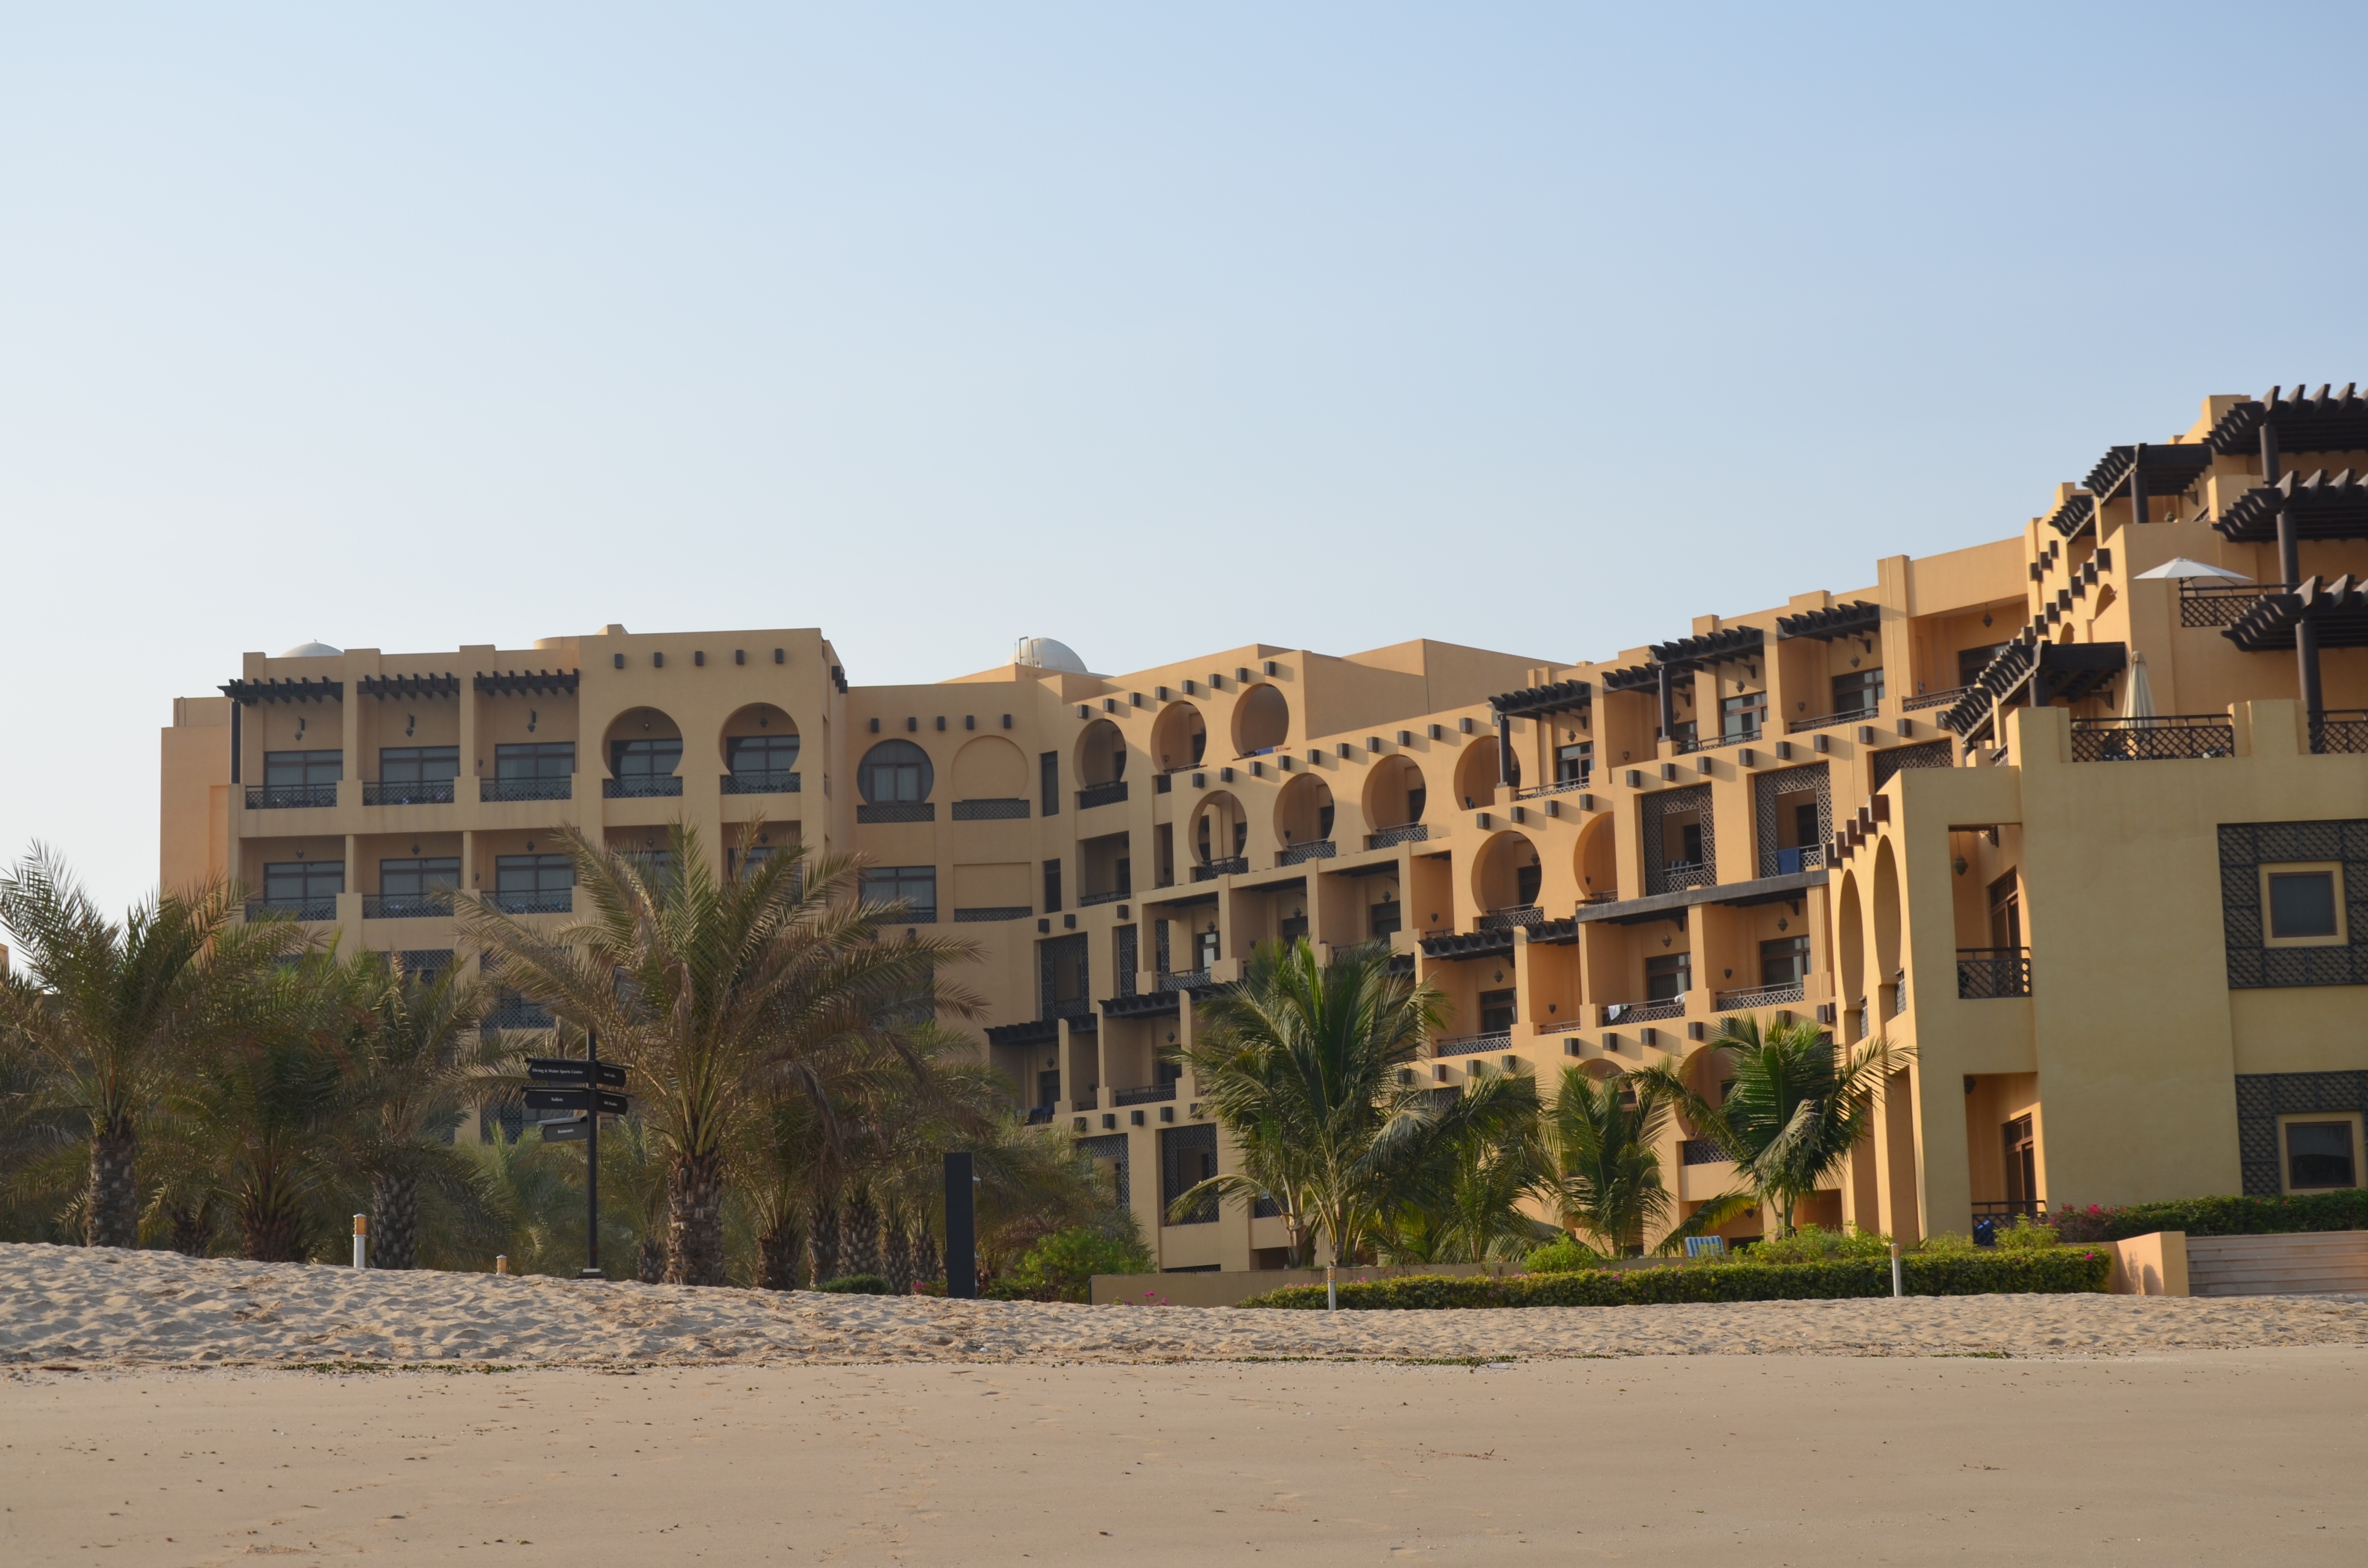
beach, architecture, house, town, palace, downtown, vacation, property, apartment, hotel, estate, neighbourhood, united arab emirates, residential area, hilton ras al khaimah